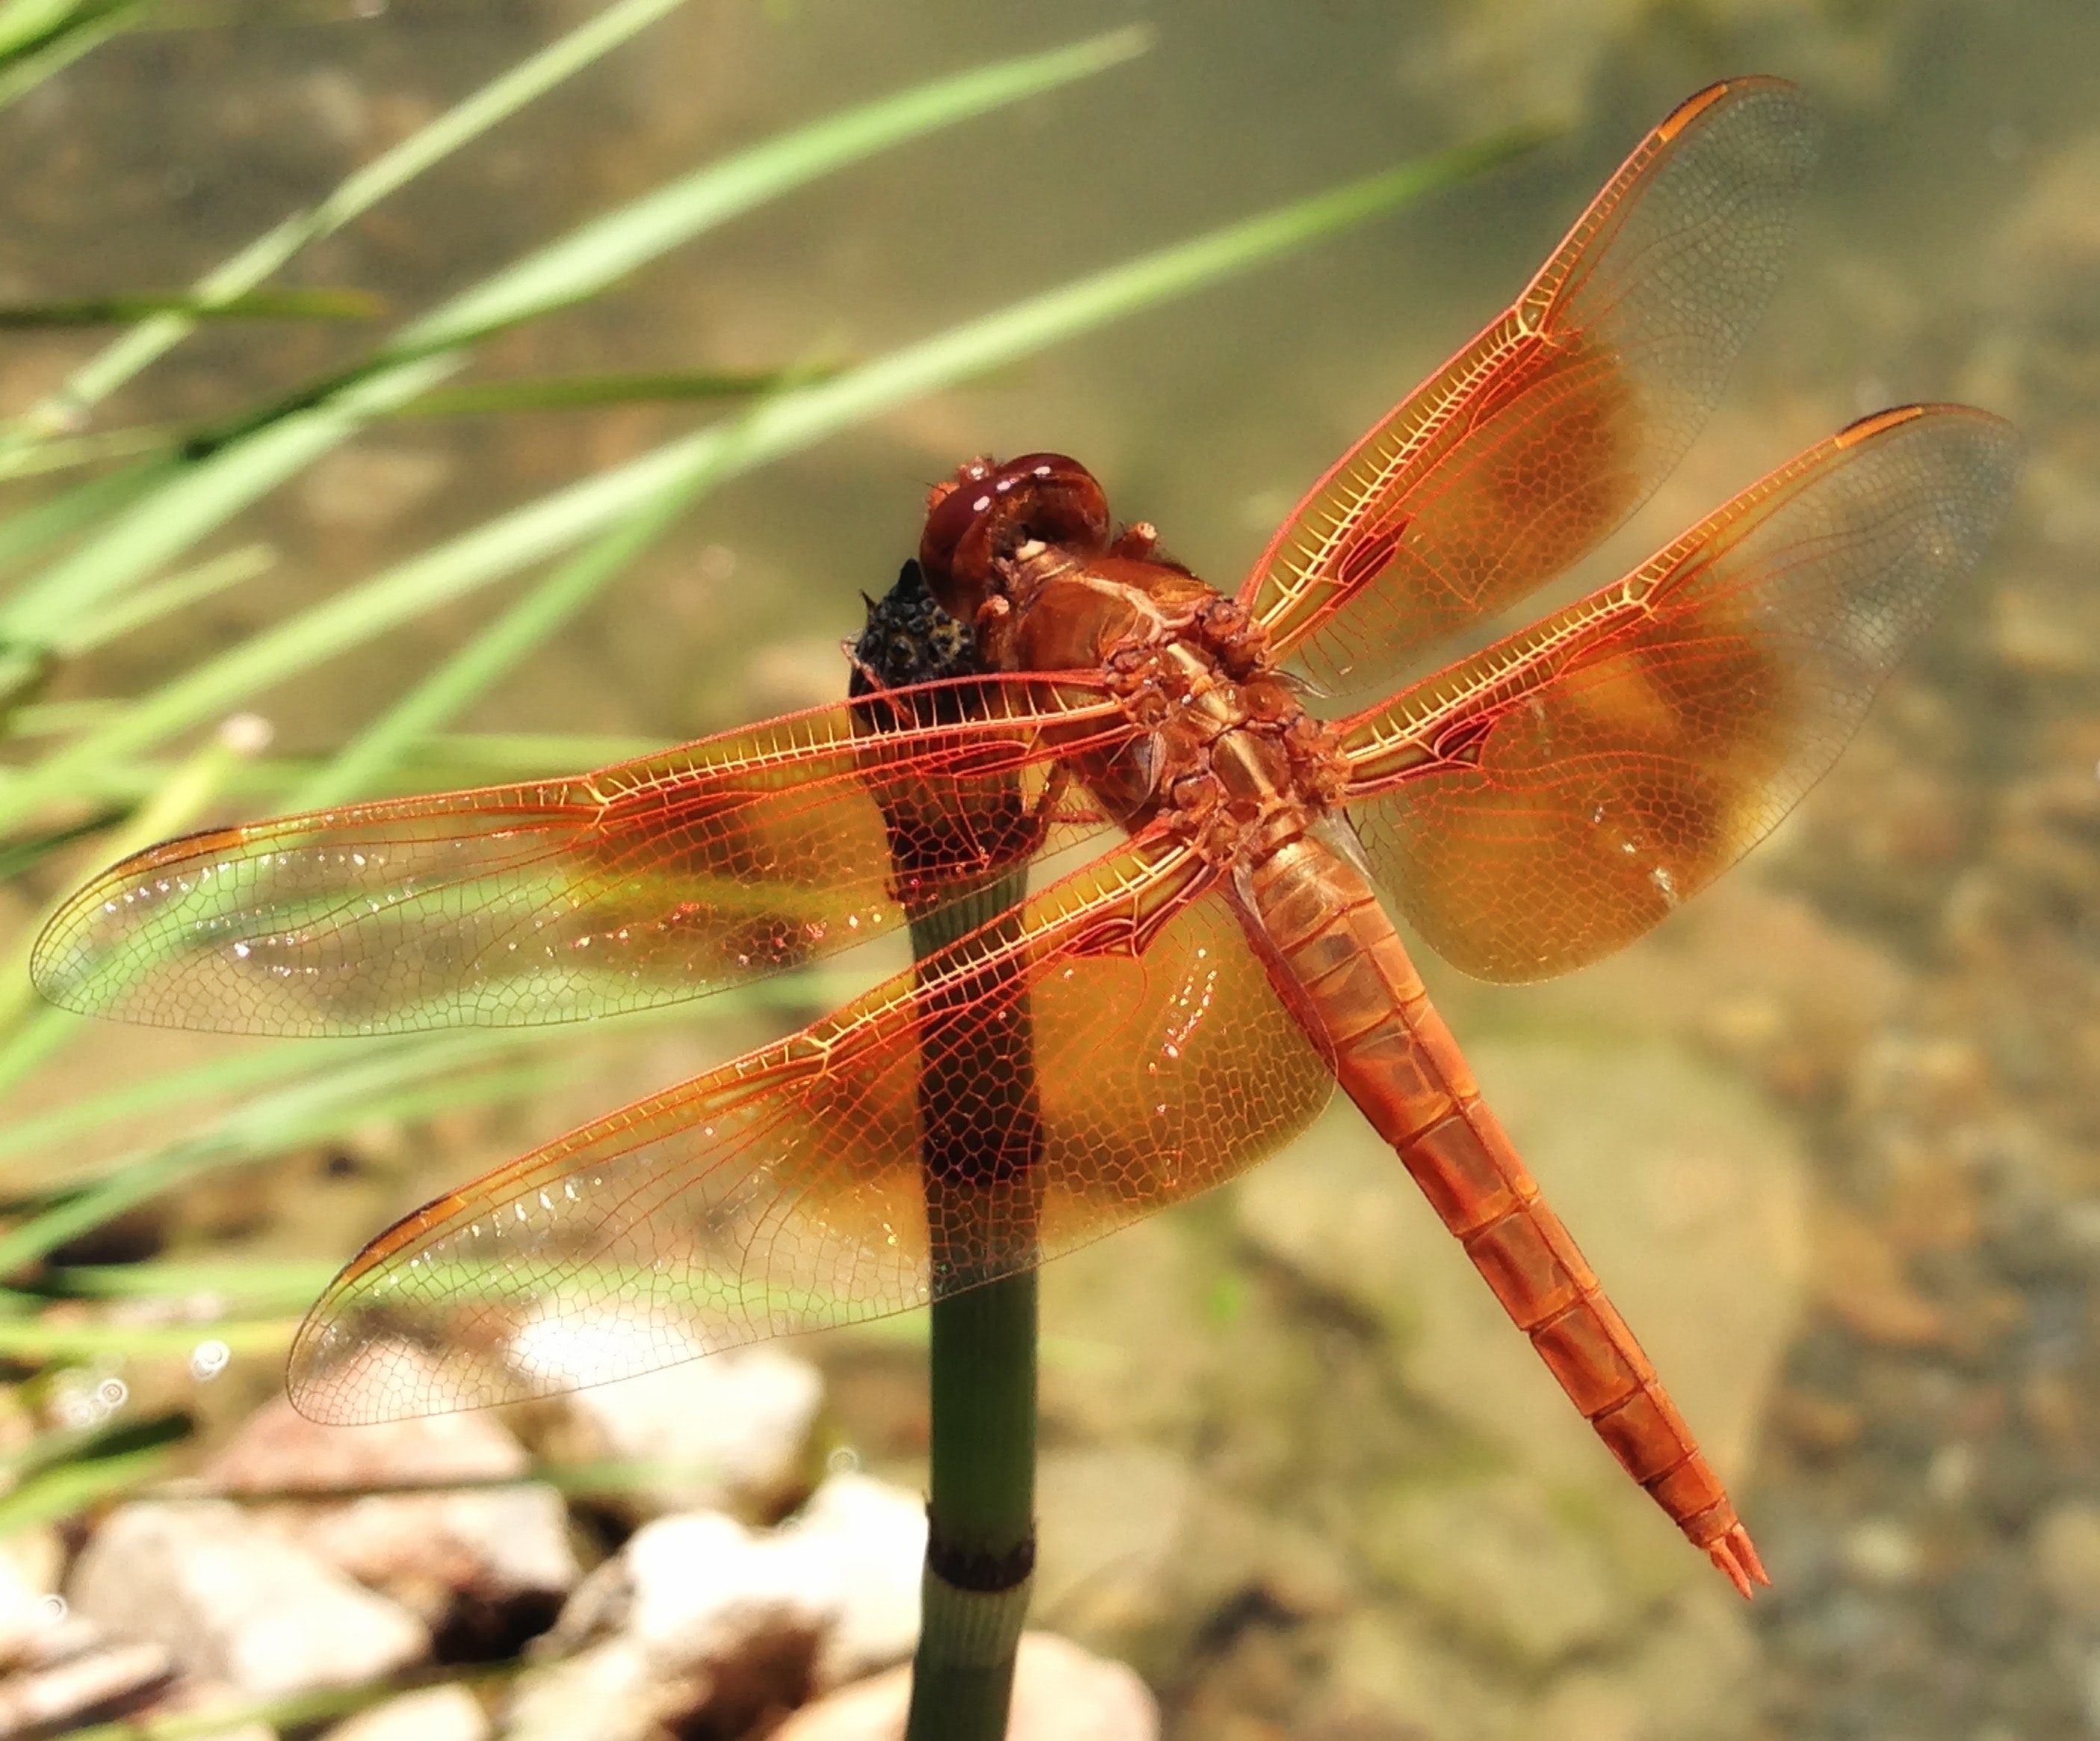
dragonfly, insect, dragonflies and damseflies, invertebrate, organism, close up, pest, macro photography, arthropod, wildlife, plant, plant stem